Oregon pioneer history

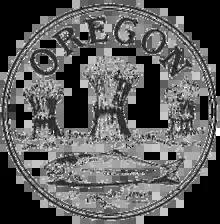
Provisional Government of Oregon Salmon Seal.

Oregon pioneer history (1806–1890) is the period in the history of Oregon Country and Oregon Territory, in the present day state of Oregon and Northwestern United States.